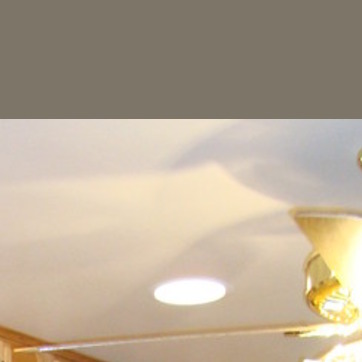
Material: painted